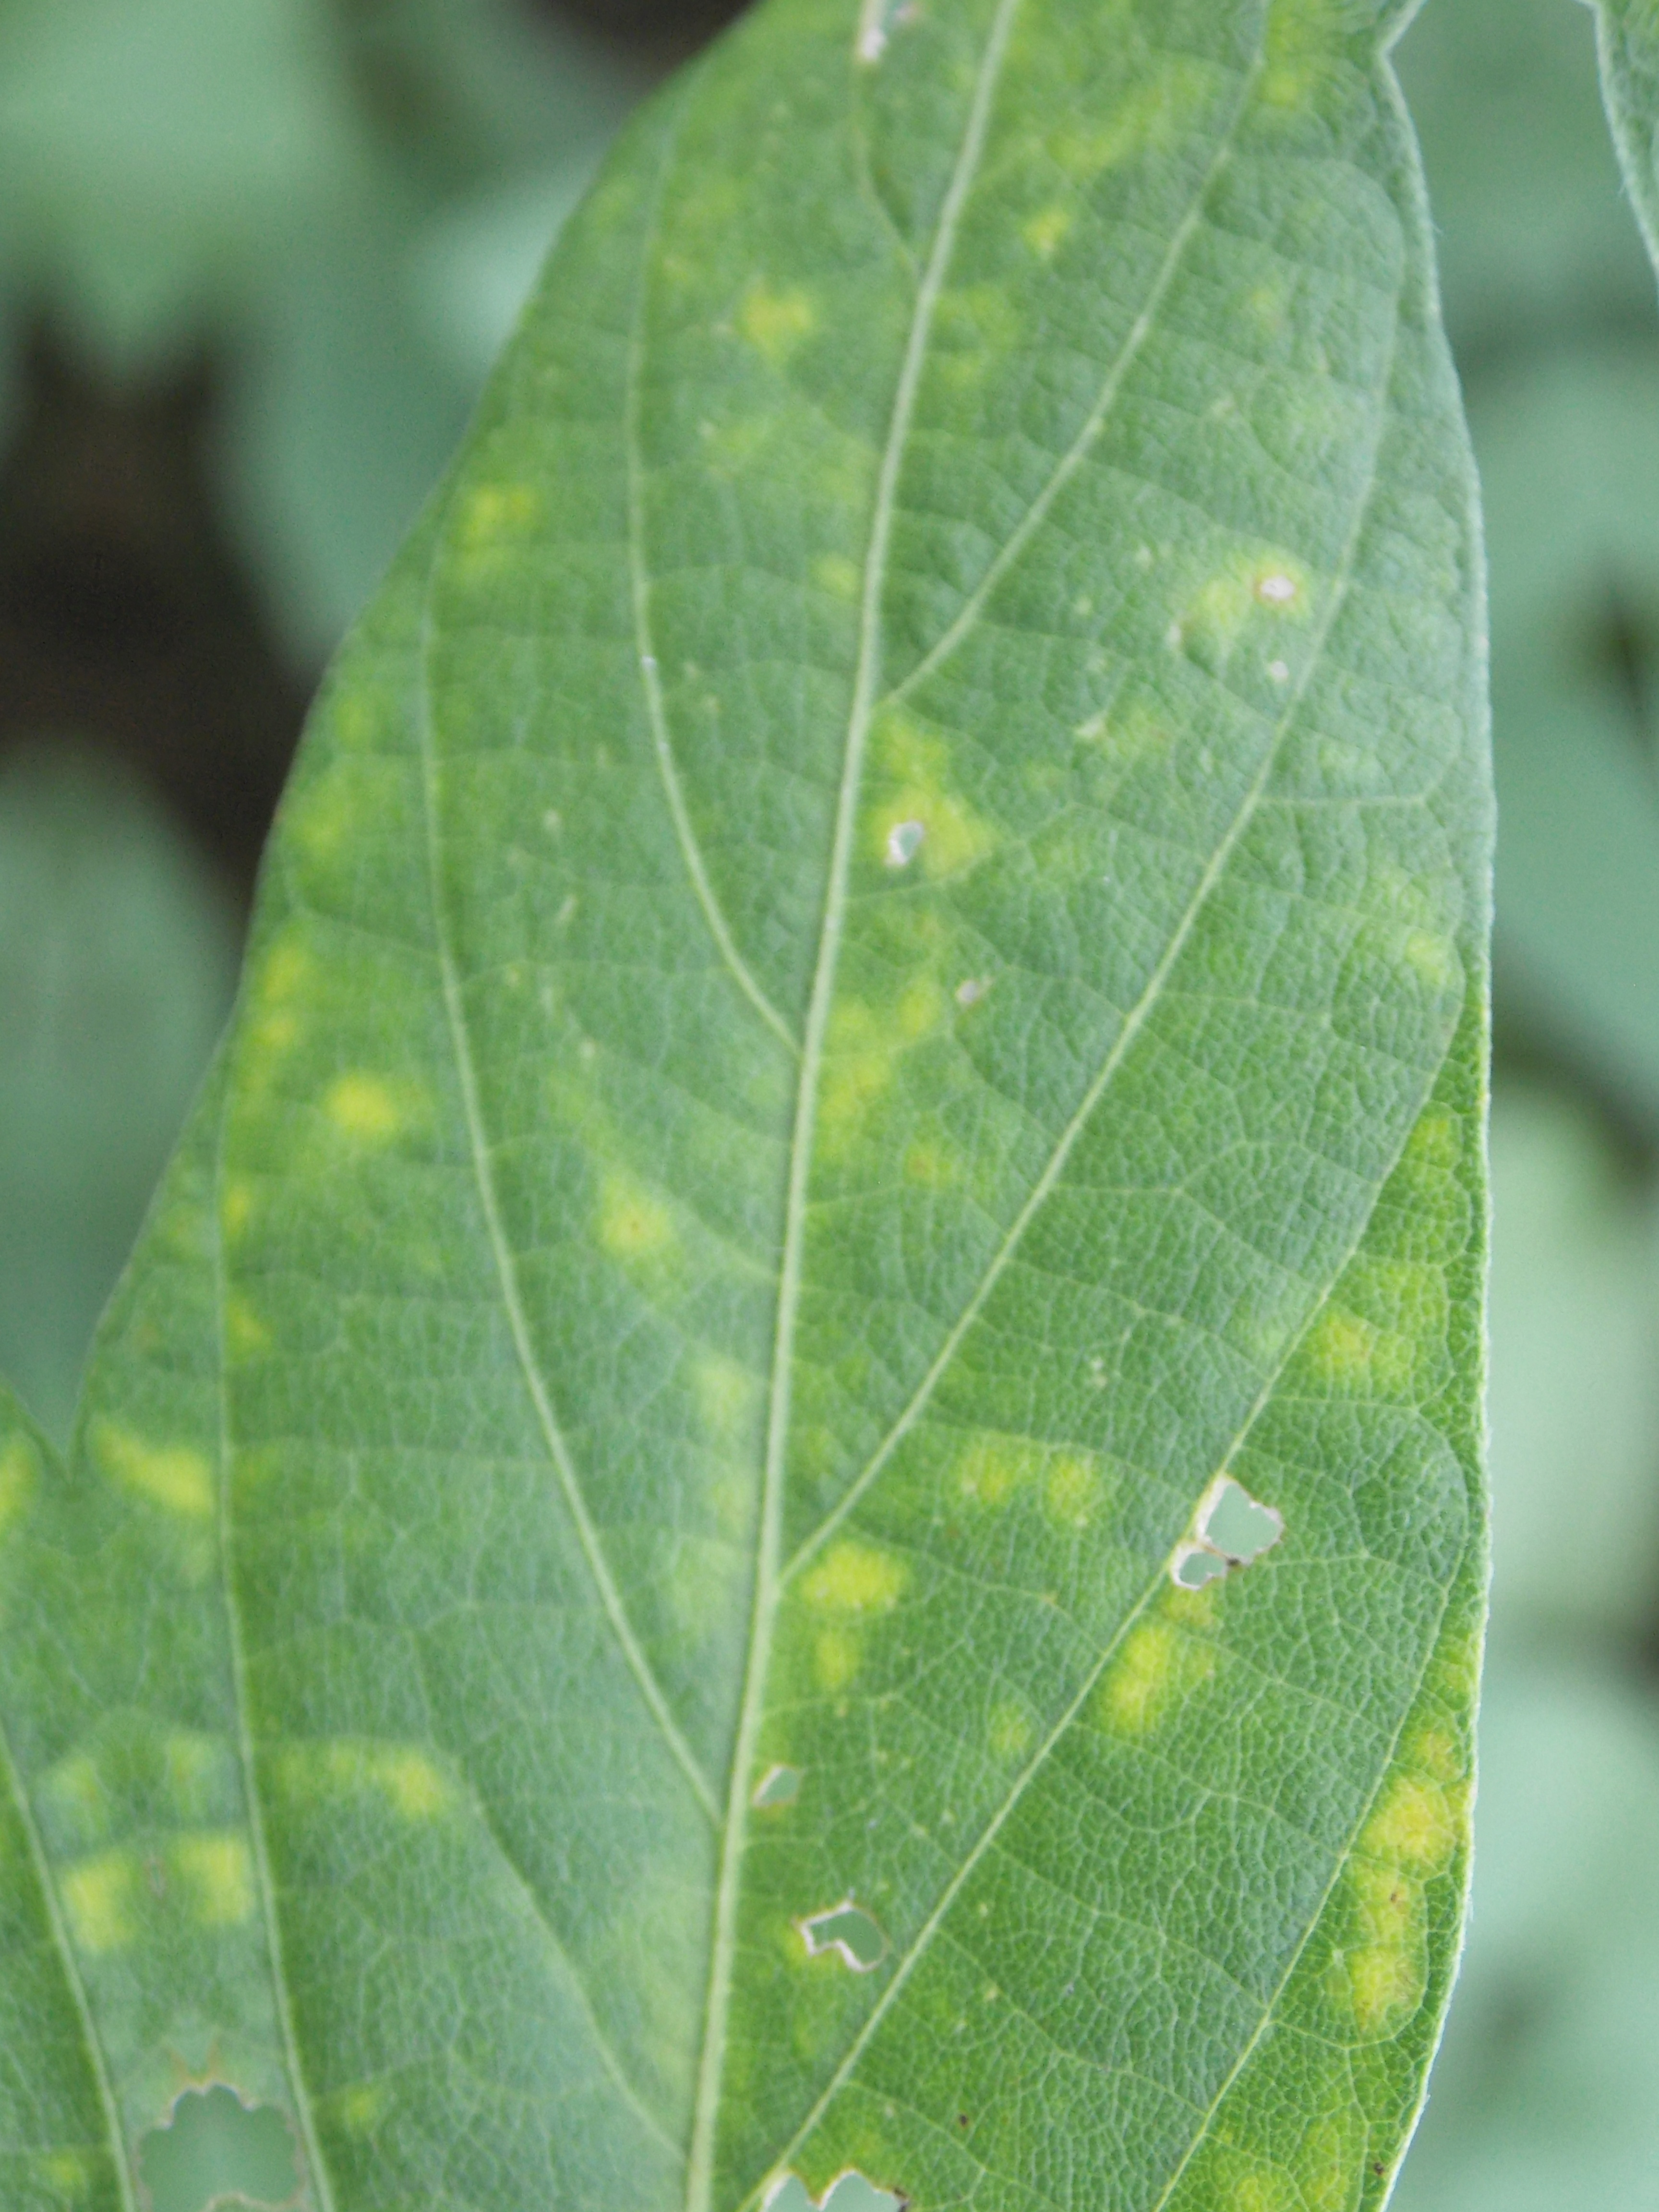
Label: Disease